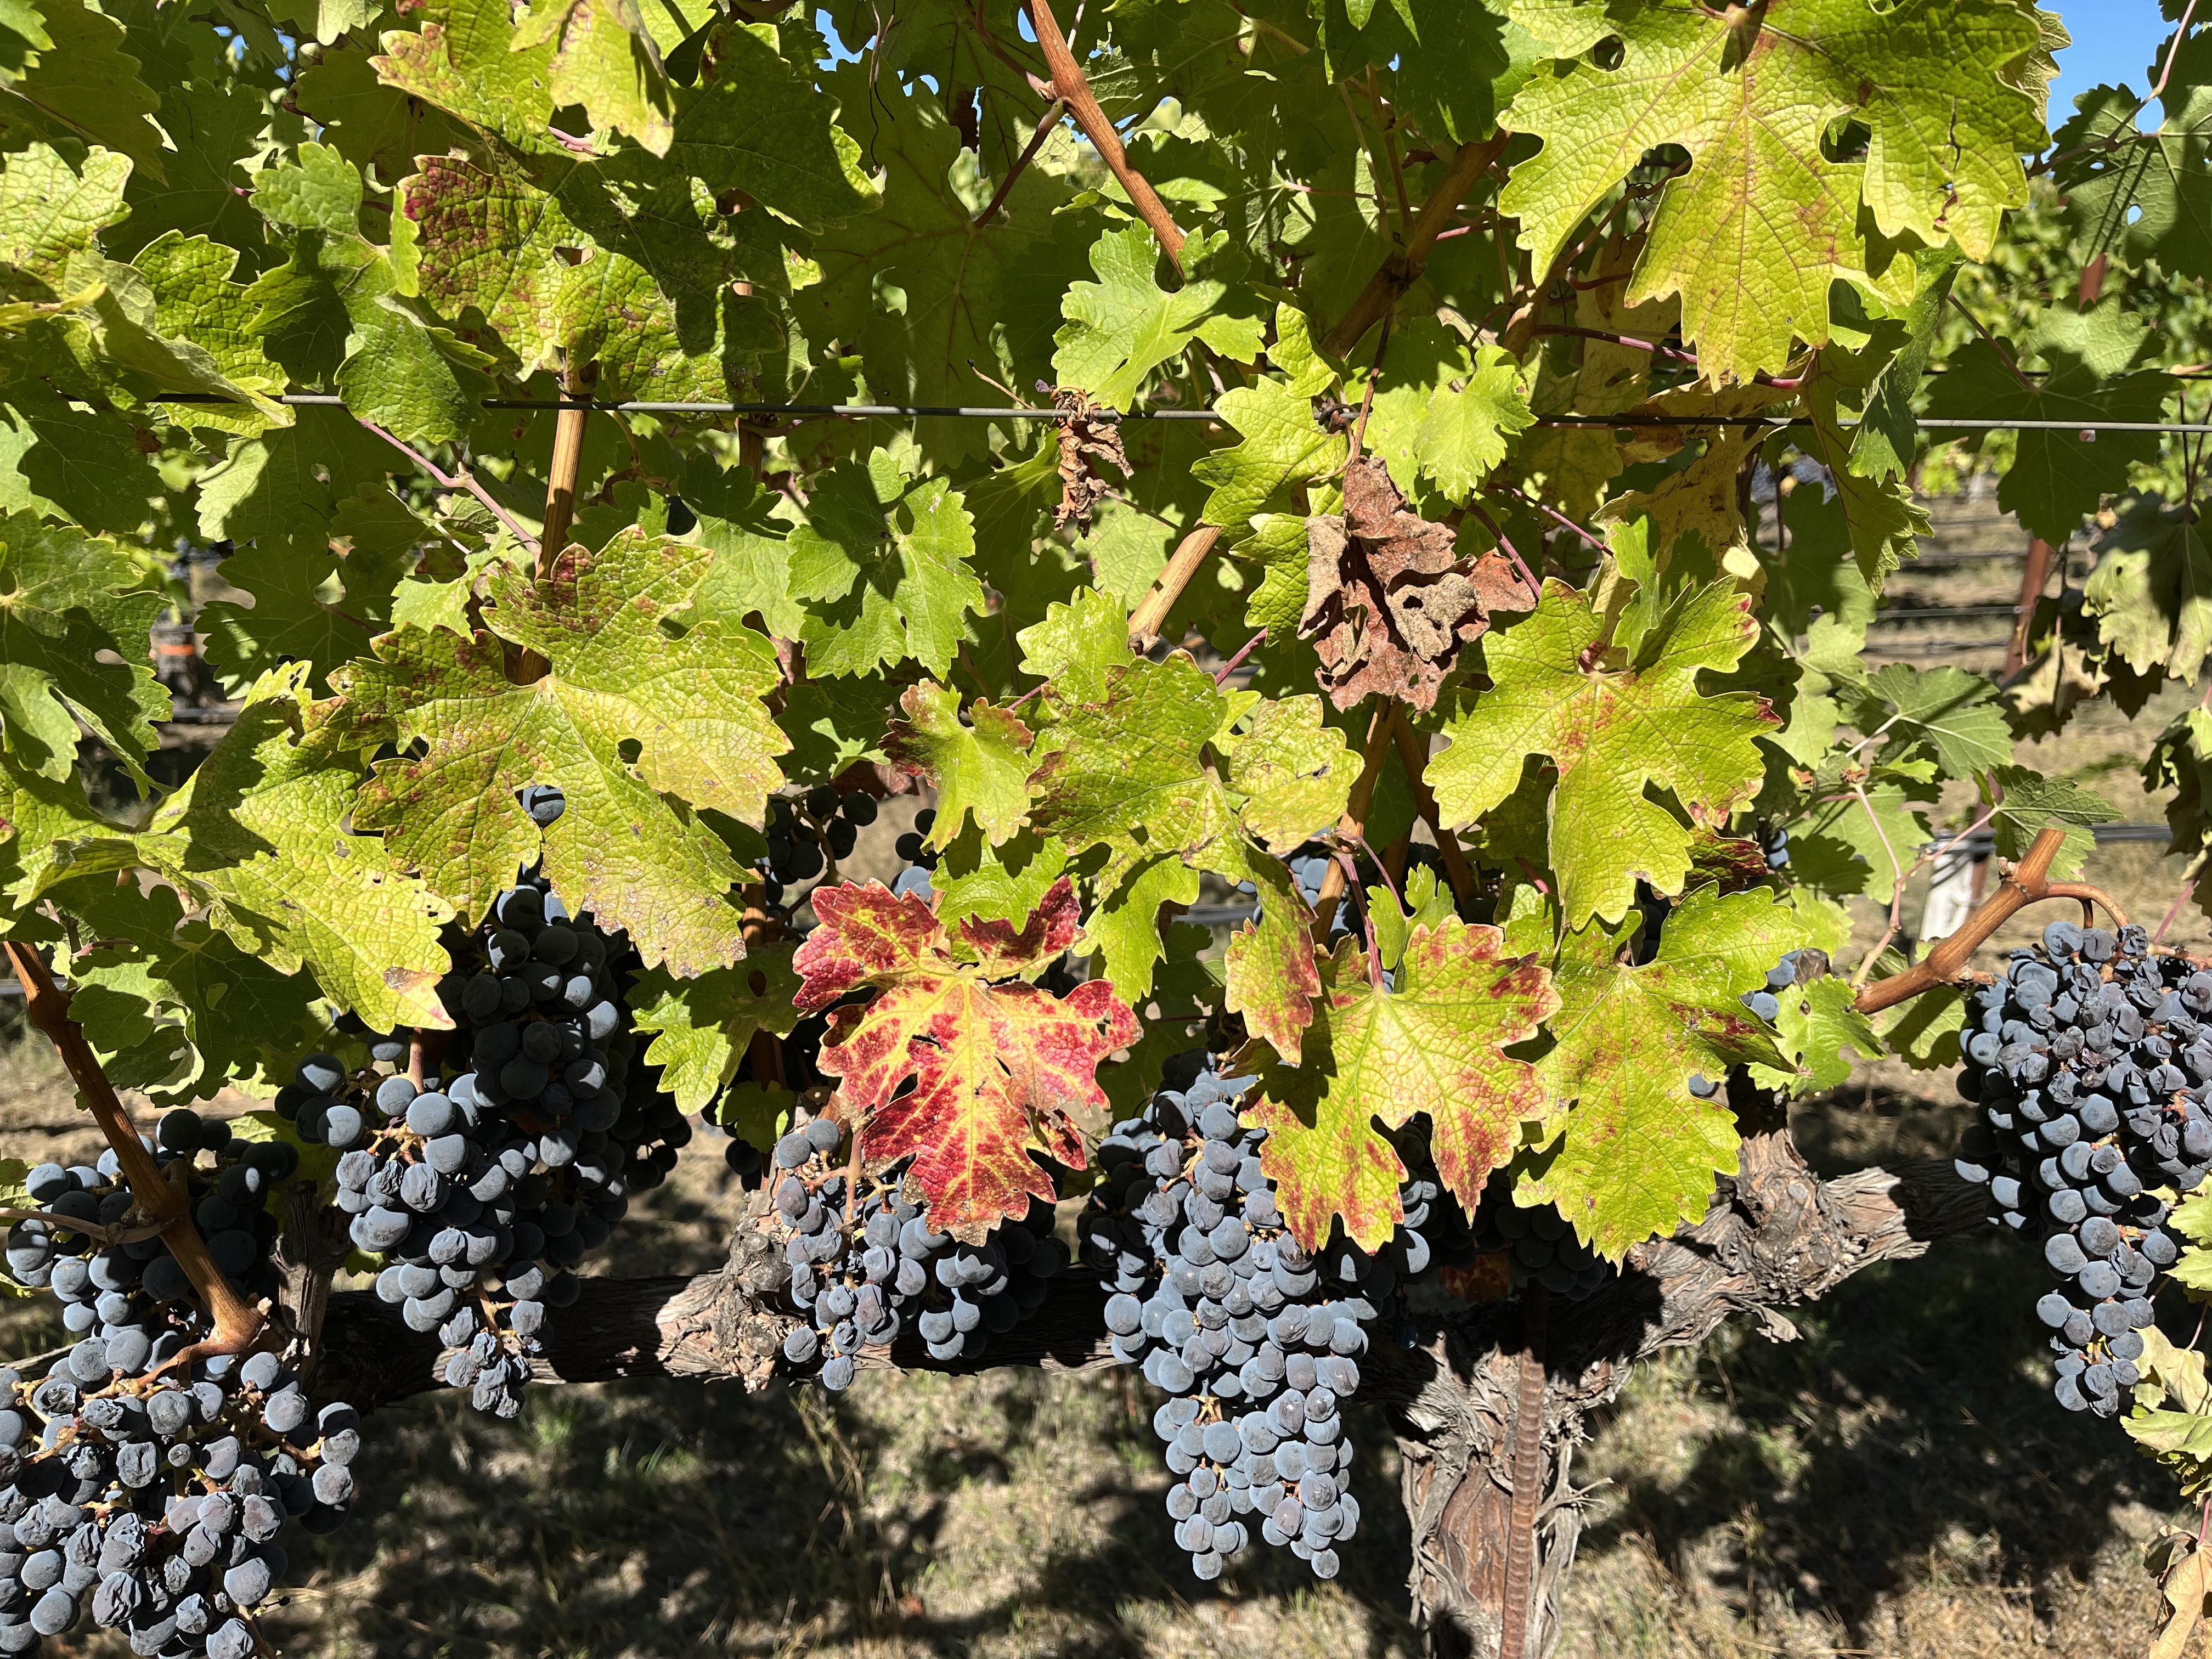
Label: Red Blotch